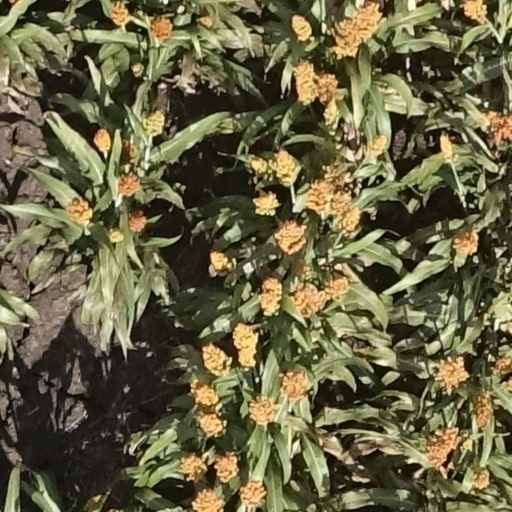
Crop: sorghum